Basque dance

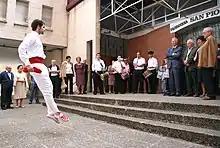
A Basque dancer

From one part of the Basque country to another the music, steps and costumes change, but the collective reveals the Basques' deep love of dance. There are approximately 400 distinct Basque folk dances, each with its own story and significance.